Kanchi Kaul

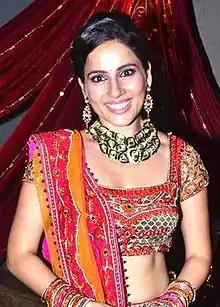
Kaul in 2012

Kanchi Kaul (born 24 May 1982) is an Indian actress who predominantly appeared in Telugu films and Hindi television shows. She is best known for playing Ananya "Anu" Sachdev Samarth in "Ek Ladki Anjaani Si ", Suhana Seth Thakral in "Bhabhi", Soni Khurana in "Maayka" and Shraddha Shergill Srivastav in "Ek Nanad Ki Khushiyon Ki Chaabi – Meri Bhabhi".